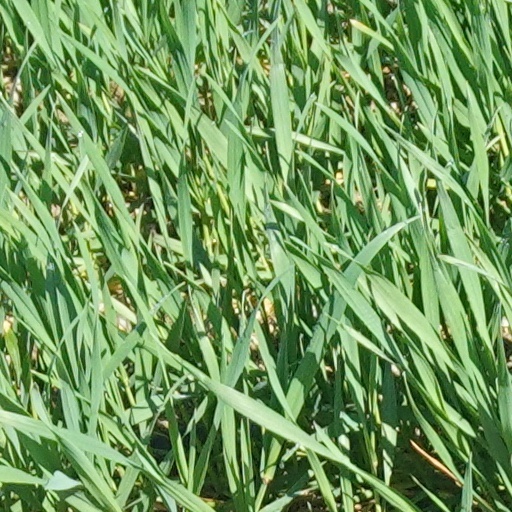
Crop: wheat